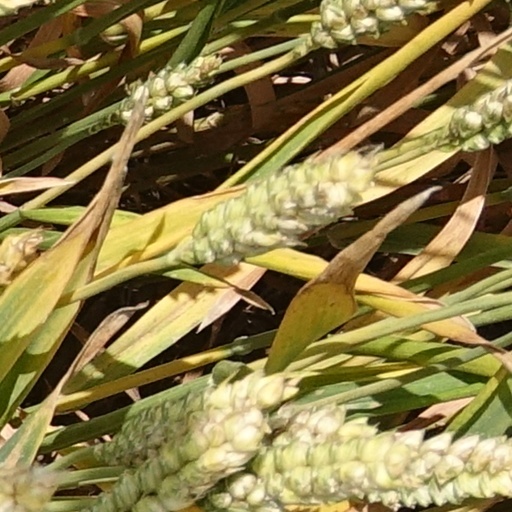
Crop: wheat